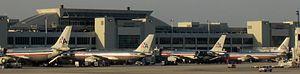
L'aéroport international de Miami, connu localement sous l'acronyme MIA, est un aéroport américain desservant Miami, en Floride. Localisé dans un secteur non constitué en municipalité dans le comté de Miami-Dade, il est proche des villes de Hialeah, Doral et Miami Springs, ainsi que du village de Virginia Gardens et de la census-designated place de Fountainbleau. Quarantième aéroport mondial en 2017, avec plus de 44 millions de passagers qui en font usage, il est le douzième aéroport aux États-Unis par le nombre de passagers.